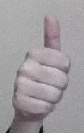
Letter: aleff